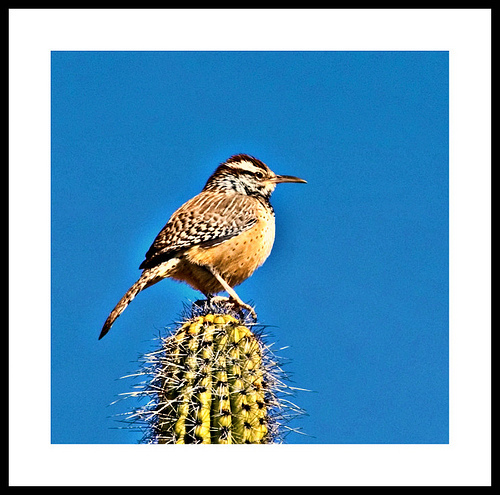
bird feet is resting on a cactusa small bird mostly yellow and spotted black, with a long narrow pointed bill.
a bird with brown and black wings and the bill is long and pointed
this bird has distinctive brown and white feathers and a narrow beak that turns down.
this bird has a white breast with brown side and streaks of white on its brown wings.
the wings in the bird have yellow and black circles and sharp nose
this particular bird has a brown belly and tan breasts and a narrow black and orange bill
this bird is brown and black in color, with a brown beak.
this bird has a brown crown with golden and brown spotted belly and tan eyebrow.
this bird is brown with white and has a long, pointy beak.
Species: Cactus Wren